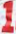
Number: 1